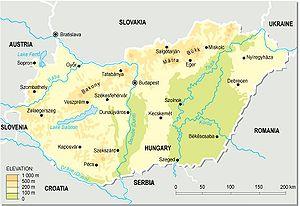
La Troisième République, officiellement nommée République de Hongrie de sa création le 23 octobre 1989 jusqu'au 31 décembre 2011 puis simplement Hongrie depuis le 1ᵉʳ janvier 2012, est le régime politique actuellement en place en Hongrie. De type républicain, il a succédé à la République populaire de Hongrie. Sa base légale est la loi XXXI de 1989 réformant la constitution de 1949. Le chef de l'État est le président de la République et le chef du gouvernement le Premier ministre de la Hongrie. Le 1ᵉʳ janvier 2012, la constitution de la Hongrie est devenue la Loi fondamentale de la Hongrie.
La Géographie de la Hongrie s'insère dans un territoire qui s'étend à 250 km du nord au sud et à 524 d'est en ouest, pour une superficie de 93 030 km². La Hongrie est un pays de taille moyenne sans accès à la mer, dominé par le bassin versant du Danube et de la Tisza, marquant de fortes différences topographiques entre l'est et l'ouest. Le territoire hongrois prend place au cœur du bassin de Pannonie, fermé à l'ouest par les derniers contreforts des Alpes, au nord et à l'est par l'arc des Carpates et au sud par les Balkans. Le climat de la Hongrie est tempéré à tendance continentale.
La Hongrie est une république constitutionnelle unitaire située en Europe centrale. Elle a pour capitale Budapest, pour langue officielle le hongrois et pour monnaie le forint. Son drapeau est constitué de trois bandes horizontales, rouge, blanche et verte et son hymne national est le Himnusz. D'une superficie de 93 030 km², elle s'étend sur 250 km du nord au sud et 524 km d'est en ouest. Elle a 2 009 km de frontières avec l'Autriche à l'ouest, la Slovénie et la Croatie au sud-ouest, la Serbie au sud, la Roumanie au sud-est, l'Ukraine au nord-est et la Slovaquie au nord.
Ceci est une liste des villes jumelées de Hongrie ayant des liens permanents avec des communautés locales dans d'autres pays. Dans la plupart des cas, en particulier quand elle officialisée par le gouvernement local, l'association est connue comme « jumelage ». La plupart des endroits sont des villes, mais cette liste comprend aussi des villages, des districts, comtés, etc., avec des liens similaires.